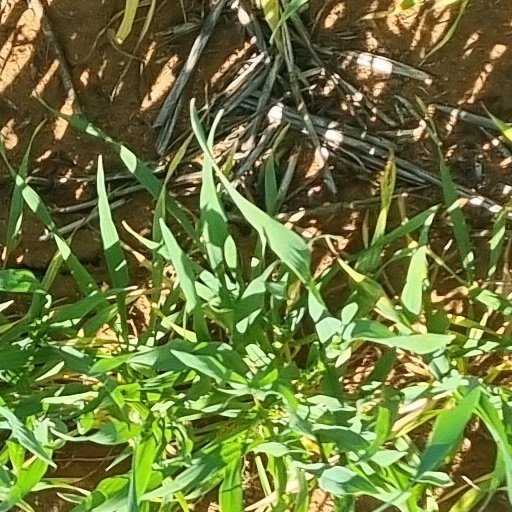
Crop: wheat